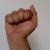
The image shows a hand gesture representing the letter 'A' in Indian Sign Language.